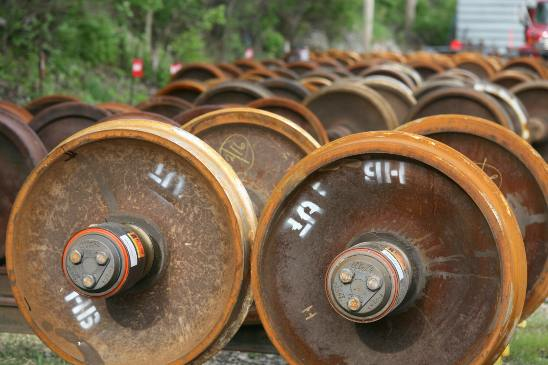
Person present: No